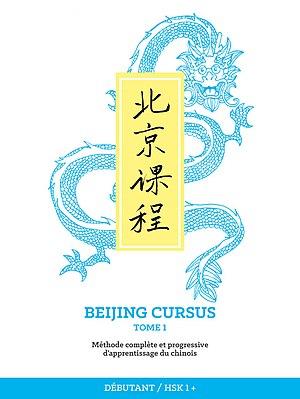
Couverture du manuel Tome 1 de Beijing Cursus Dragon créé par l'Atelier Belle Lurette pour la société Beijing Cursus
La méthode Beijing Cursus est une méthode d’apprentissage du chinois mandarin créée en 2017 par Chen Qiu Yin, Française d’origine chinoise, résidant à Cesson-Sévigné. La méthode repose sur une approche sémantique permettant de comprendre le sens des caractères et des mots afin de mieux les apprendre et les retenir et non sur de l'apprentissage de phrases et dialogues par cooeur.